Ada (food)

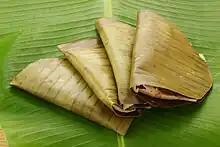
Ada in Banana leaf

Ada, Ela Ada, Patholi, Genasele, or Yelaiyappam is an Indian sweet and traditional Kerala, Karnataka and Konkan delicacy. It can be seen even in parts of Tamil Nadu as well, consisting of rice parcels encased in a dough made of rice flour, with sweet fillings, steamed in banana leaf and served as an evening snack or as part of breakfast.